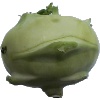
Label: Kohlrabi 1